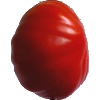
Label: Tomato 3